Abdullah Khan (author)

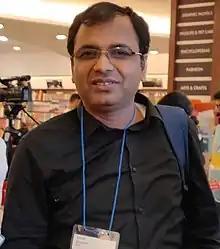
Author Abdullah Khan

Abdullah Khan was born in the village of Pandari near Motihari, Bihar, India. He holds an M.Sc. in Chemistry from Anugrah Narayan College, Patna, Bihar. Abdullah Khan began his career as a probationary officer with Bank of Baroda in 1998, later joining Axis Bank, and currently works for IndusInd Bank.